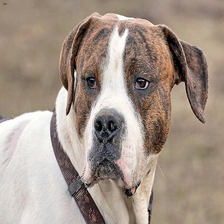
Species: dog
Breed: american bulldog